Angela Wang

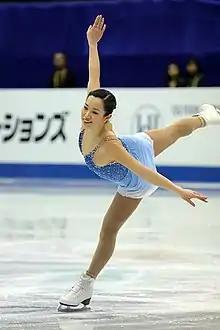
Angela Wang in 2018

Angela Wang (born July 30, 1996) is an American figure skater. She is the 2017 Bavarian Open champion, a three-time medalist on the ISU Challenger Series, and a three-time medalist on the ISU Junior Grand Prix (JGP) series. Her JGP medals include gold from a 2012 competition in Croatia.